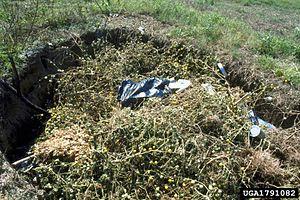
Avec environ 1400 espèces, le genre Solanum est le plus riche en espèces de la famille des Solanaceae et l'un des plus grands des angiospermes.